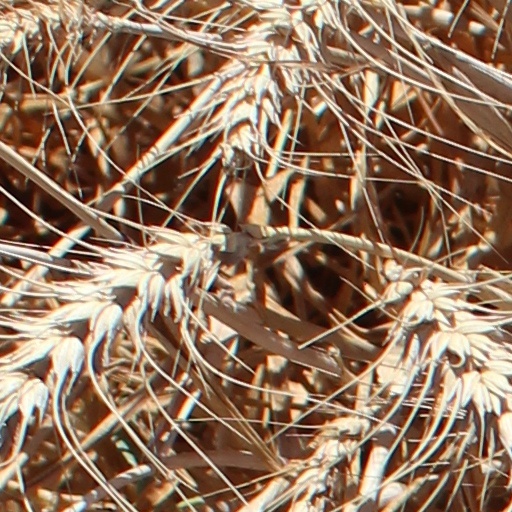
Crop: wheat